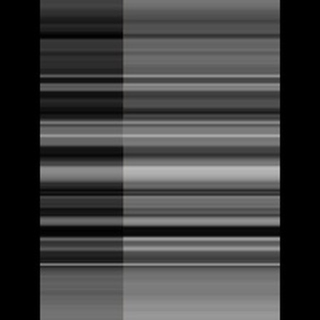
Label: sugarcane_mosaic